José Andrés

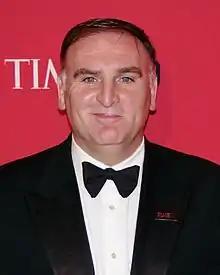
Andrés in 2012

José Ramón Andrés Puerta (born 13 July 1969) is a Spanish-American chef and restaurateur. Born in Spain, he moved to the United States in the early 1990s and since then, he has opened restaurants in several American cities. He has won a number of awards, both for his cooking (including several James Beard Awards), and his humanitarian work. He is a professor as well as the founder of the Global Food Institute at George Washington University.